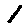
Label: 1